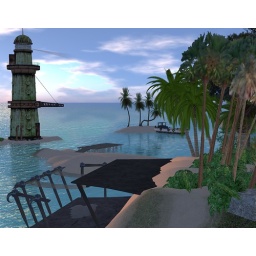
I've been playing around with some custom Windlight sky and water settings, and this is my favorite result so far.